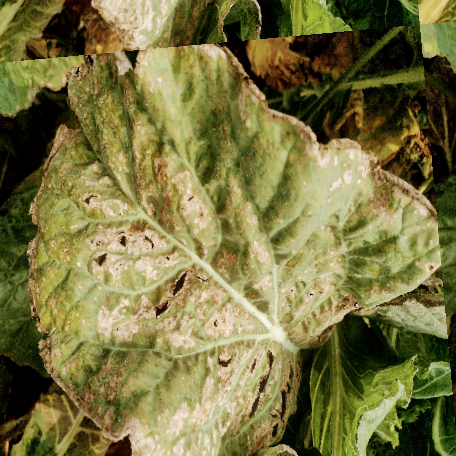
Label: Downy Mildew